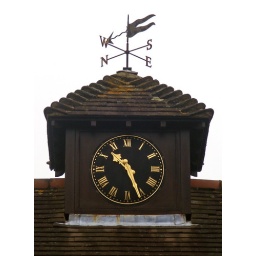
roof clock with windvane in Battle, East Sussex